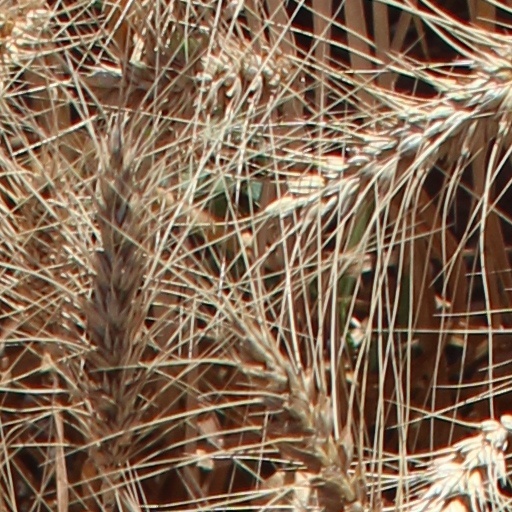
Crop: wheat